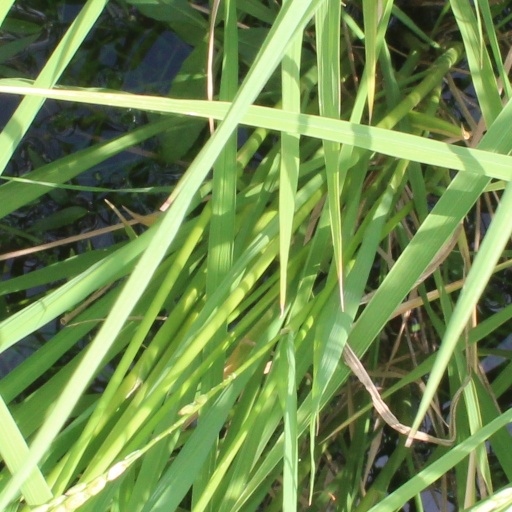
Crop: rice